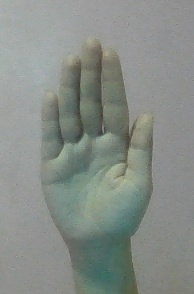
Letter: seen